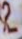
Number: 2